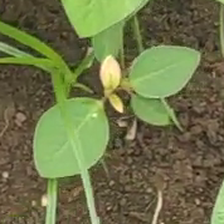
Weed species: Moti_dudhi(Euphorbia_geneculata_L)